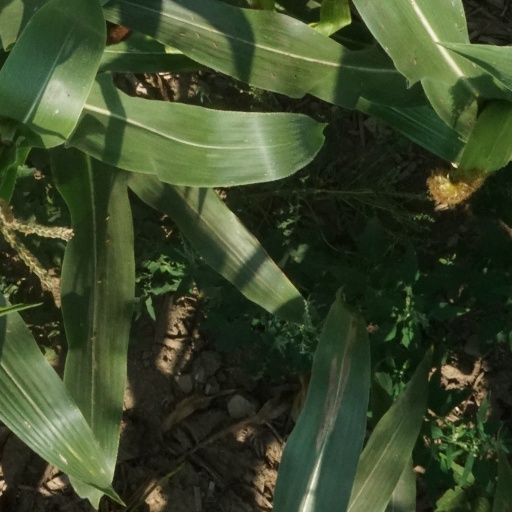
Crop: maize; corn